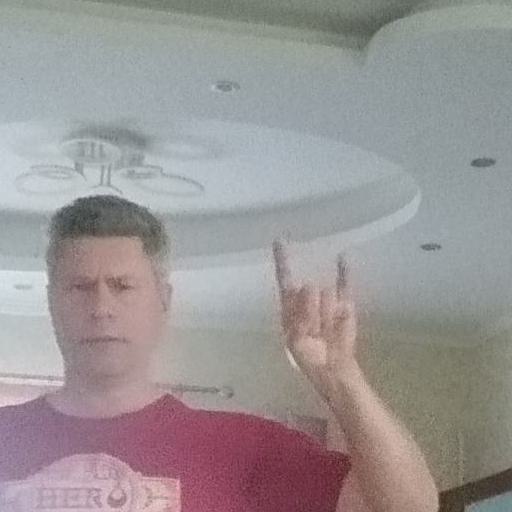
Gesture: rock